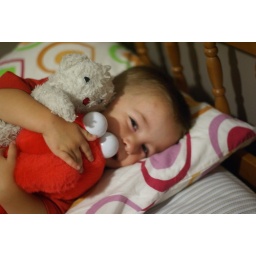
Jack in his big boy bed